History of the Irish Guards

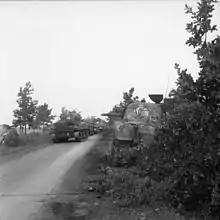
Sherman tanks of the 2nd Battalion, Irish Guards advance past previously destroyed ones in the initial stage of Operation Market Garden on 17 September 1944.

It was in this fierce fighting which marked the Irish Guard's Tunisian Campaign that the regiment would win their first Victoria Cross of the Second World War. During an action on 28 April, Lance-Corporal John Patrick Kenneally of the 1st Irish Guards charged down the forward slope of the ridge on which his company was positioned, attacking the main body of a German company preparing to assault the ridge. He fired his Bren LMG as he advanced, causing so much surprise and confusion that the Germans broke in disorder and retreated. Lance-Corporal Kenneally then returned to his position unharmed. On 30 April Lance-Corporal Kenneally repeated his brave actions when, accompanied by a sergeant of the Reconnaissance Corps, he charged the enemy who were again forming up to assault the same ridge. Both men charged the Germans, inflicting heavy casualties on the Germans which resulted in the rout of the German force. The two men began to return to their position but as they did so, Kenneally was hit in the thigh. However, he continued to fight, refusing to relinquish his Bren gun or leave his position. Despite his wound he fought for the rest of the day and for his actions was awarded the Victoria Cross.